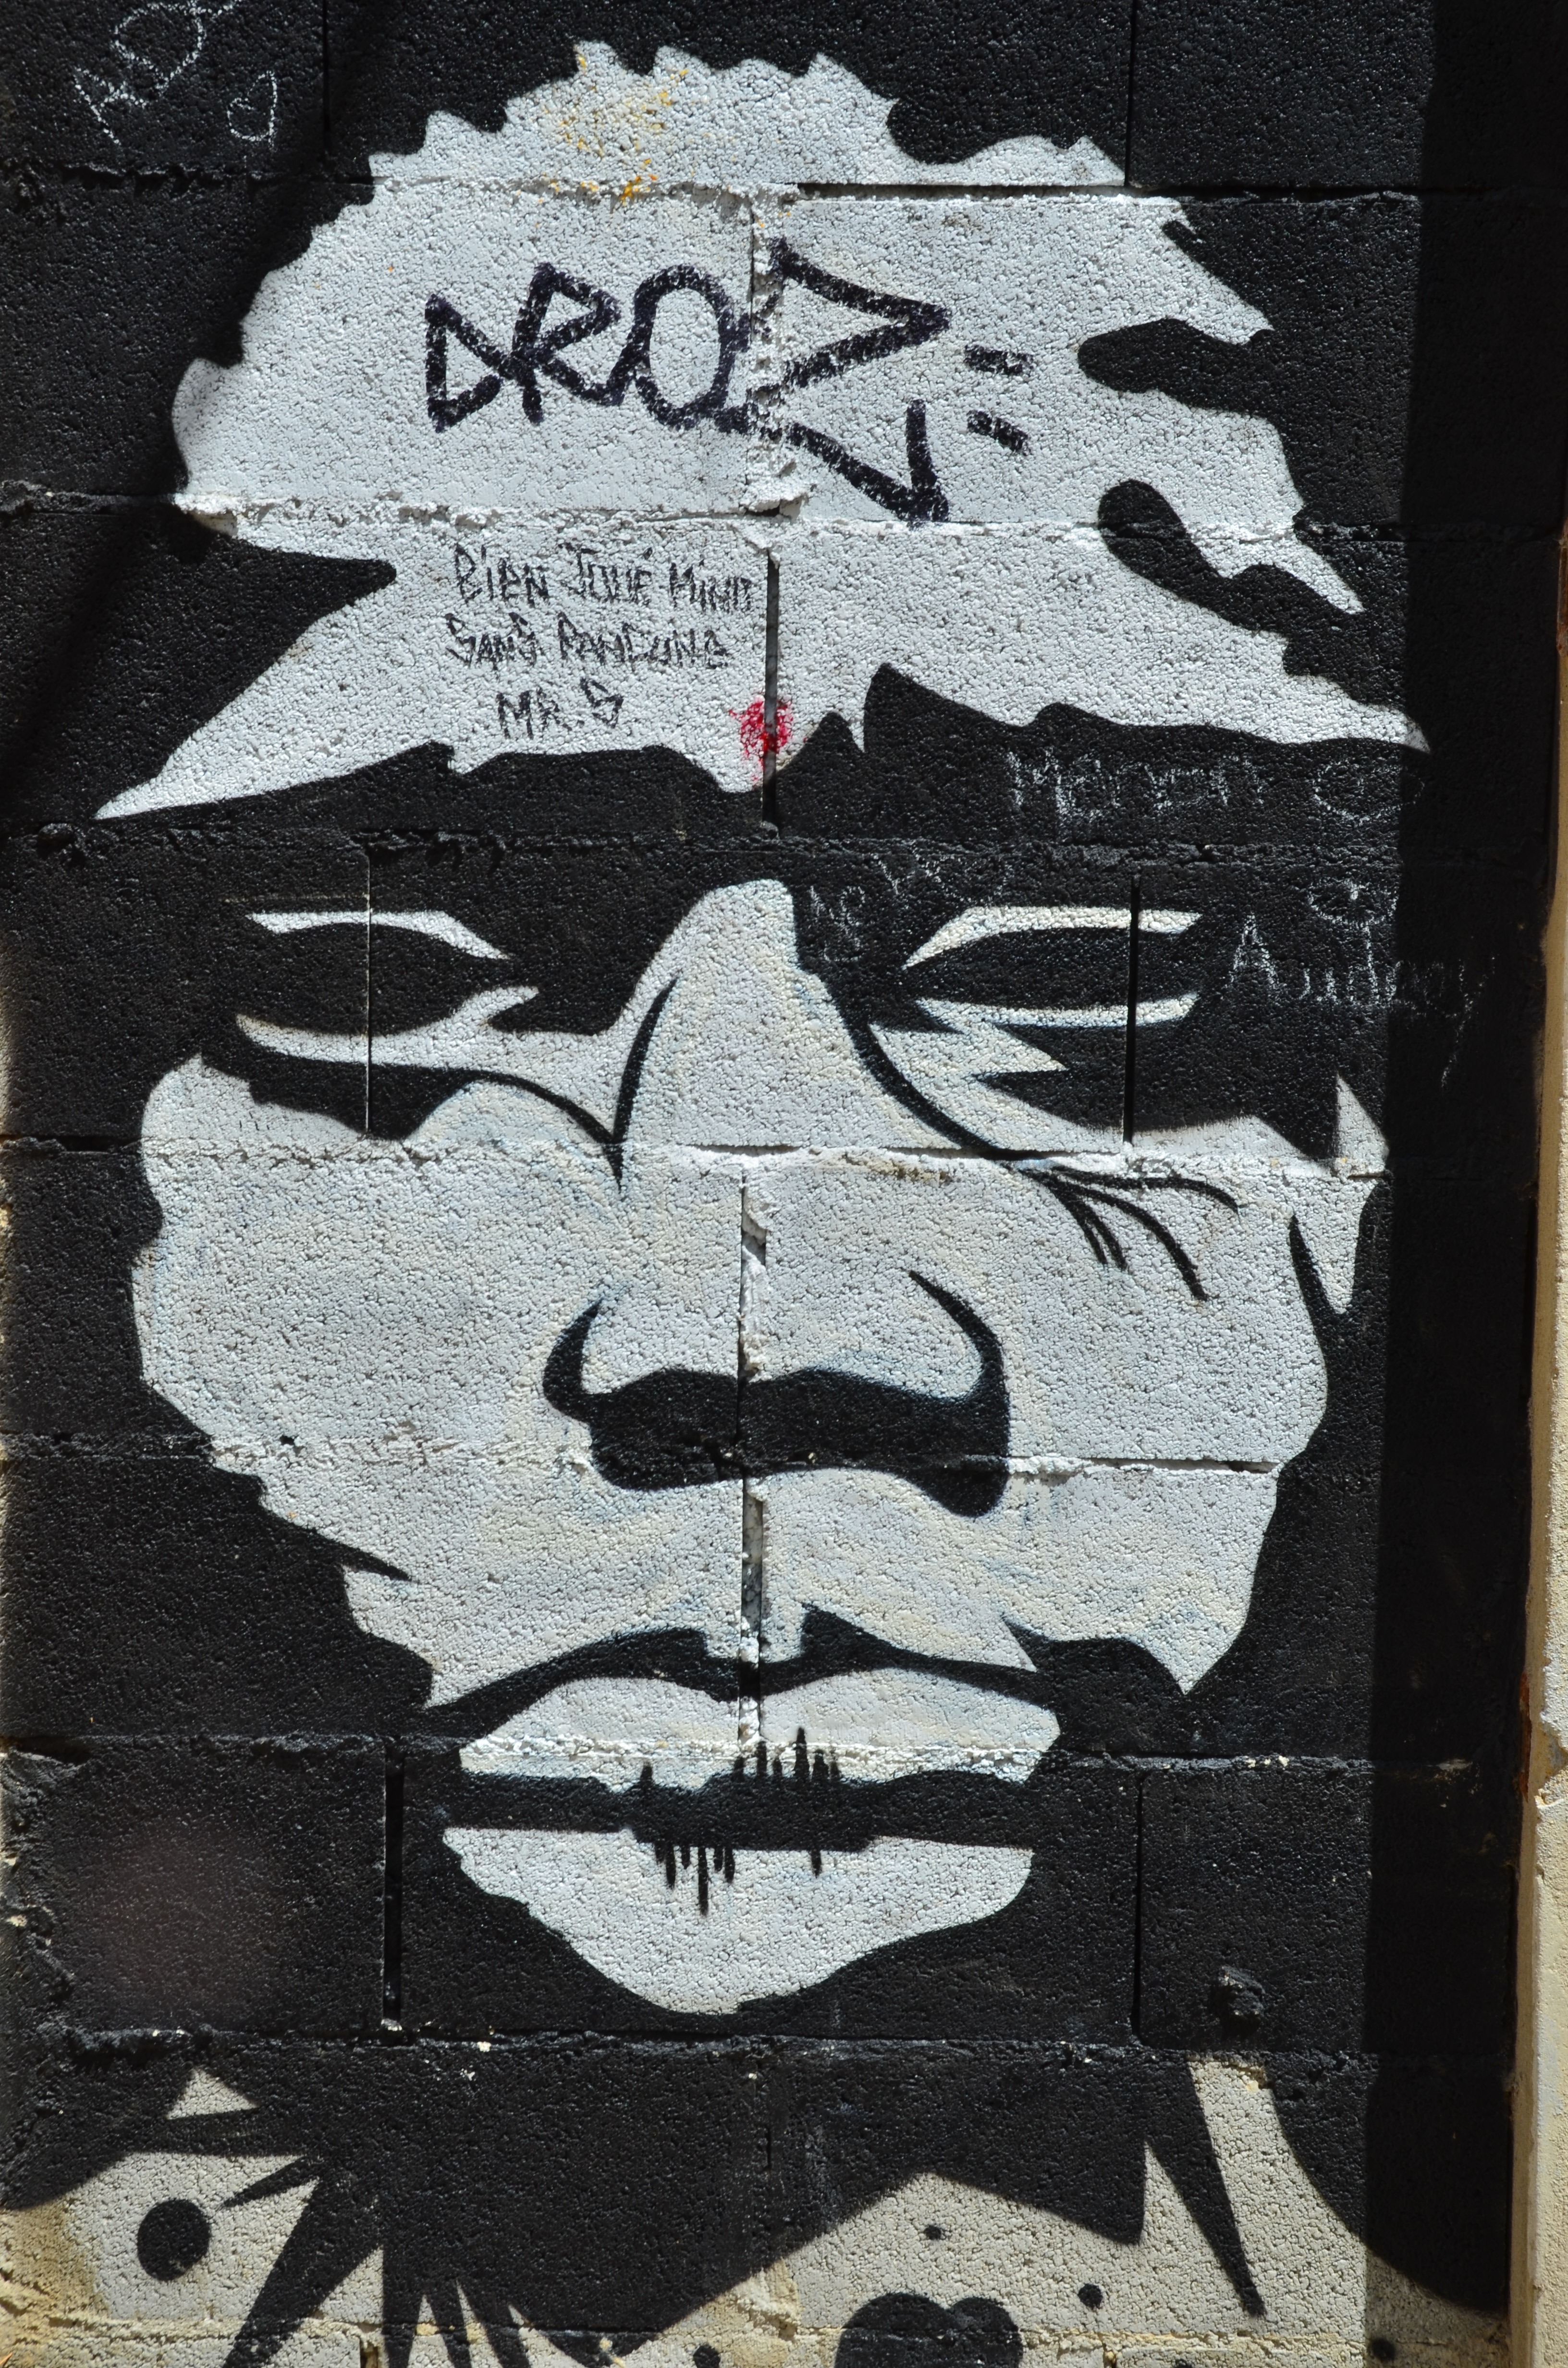
black and white, wall, spray, black, graffiti, street art, art, illustration, image, sprayer